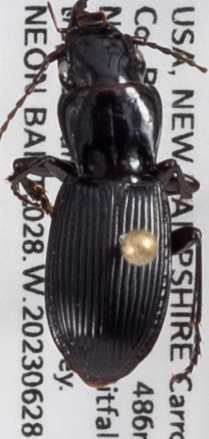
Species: Pterostichus rostratus
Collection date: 2023-06-28
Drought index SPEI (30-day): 1.478
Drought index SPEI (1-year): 1.012
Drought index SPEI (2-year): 0.51